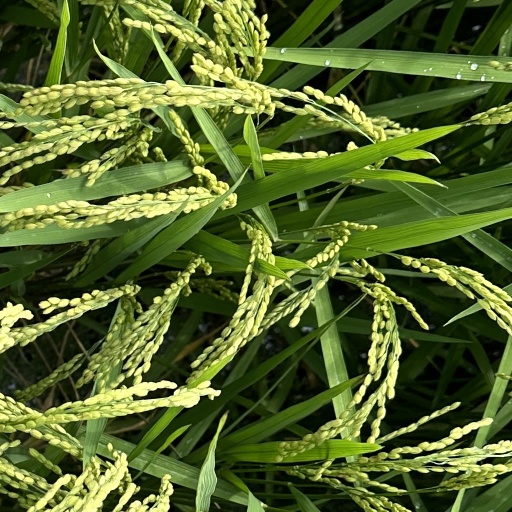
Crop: rice